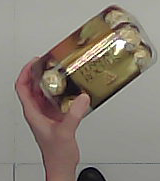
Product: rocher_chocolate